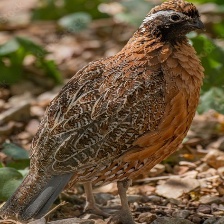
Species: MASKED BOBWHITE
Scientific name: COLINUS VIRGINIANUS RIDGWAYI
ImageNet parent category: quail